Gilke Croket

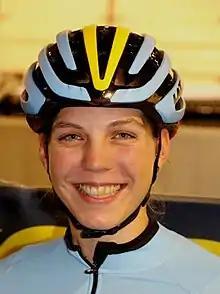
Gilke Croket (2017)

Gilke Croket (born 1 November 1992) is a Belgian racing cyclist. She rode at the 2014 UCI Road World Championships.